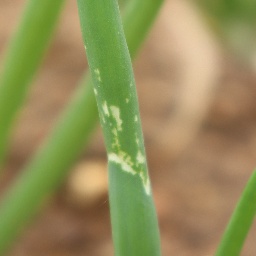
Label: Iris yellow virus